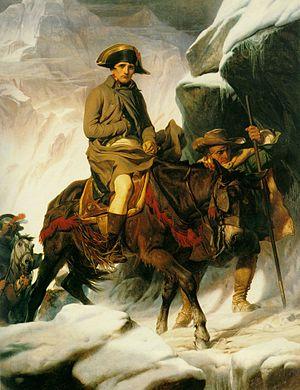
20 avril-4 juin : Siège de Gênes - L'aile droite de l'armée d'Italie sous les ordres des généraux Masséna et Soult, enfermée dans Gênes, retient pendant des semaines le corps du feld-maréchal Ott pour permettre à l'armée de réserve sous les ordres du général Bonaparte de se déployer en Lombardie. La famine finira par contraindre les troupes françaises à la capitulation.
Le pacha de Tripoli, Youssef Karamanli déclare la guerre à la Suède.
Cette page concerne l'année 1800 du calendrier grégorien. Ce n'est pas une année bissextile.